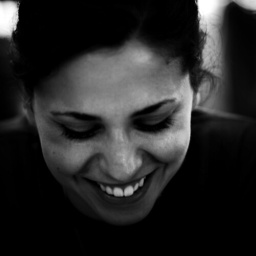
Sam, cross processed and Lomofied in Photoshop, converted to black &amp;amp; white, and cropped square.